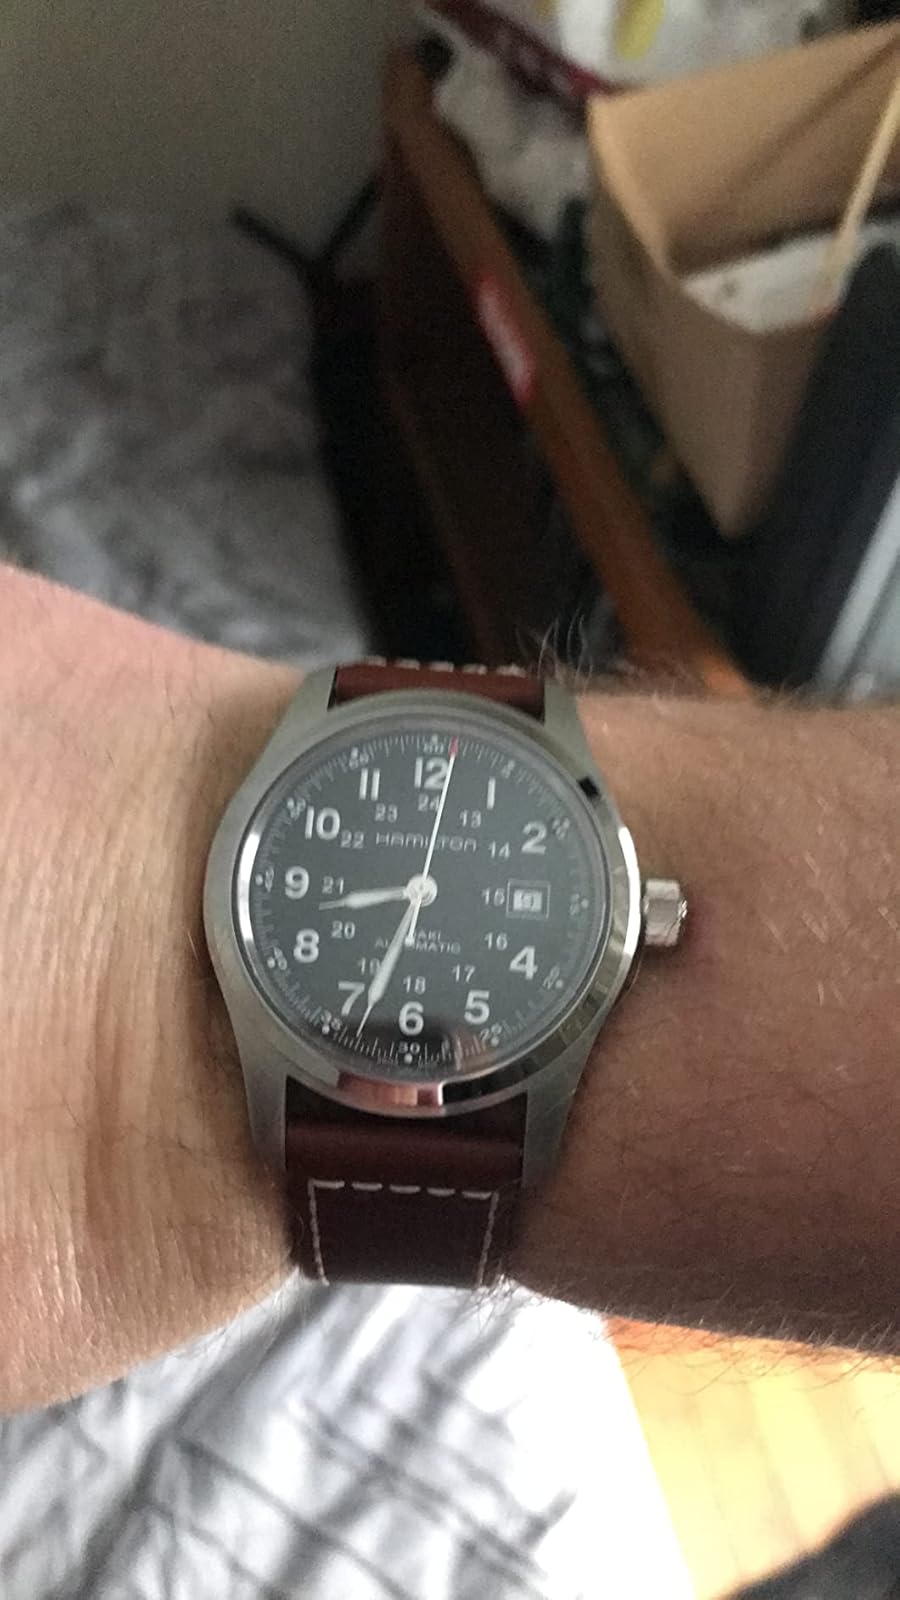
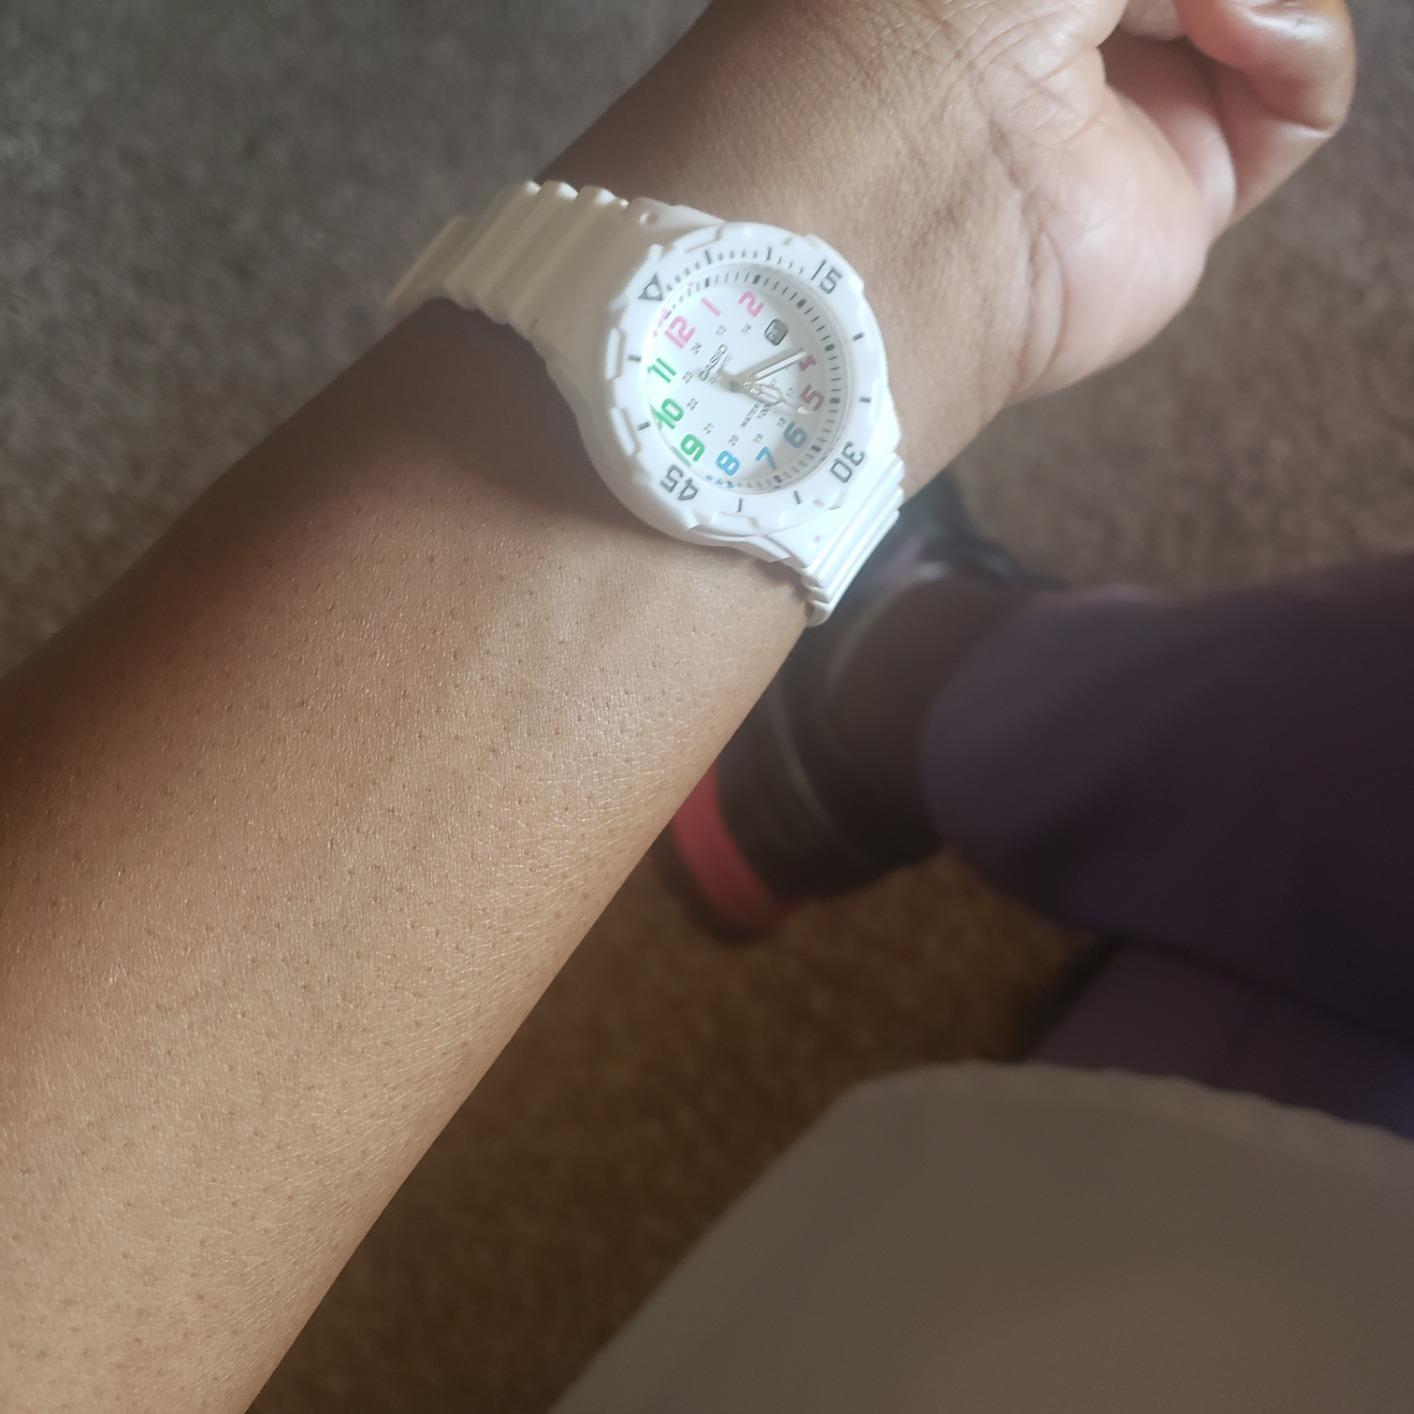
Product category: accessories_watch
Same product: no